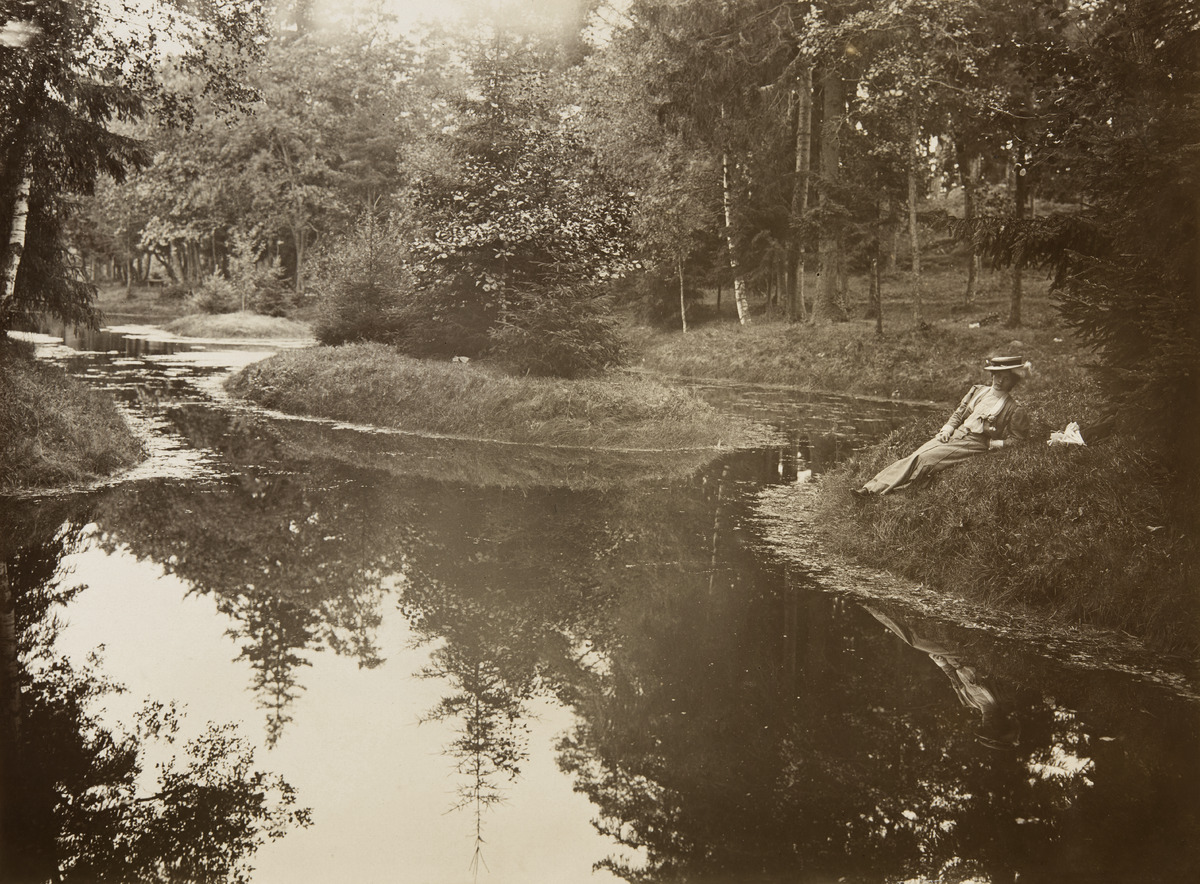
Eläintarha, Alppila
sisällön kuvaus: Eläintarha, Alppila.  Nainen lepäilee lammikon äärellä Alppipuistossa. mustavalkoinen
Ajankohta: kuvausaika 1890 -luku
Paikka: Suomi, Uusimaa, Helsinki, Alppila Helsinki, Alppipuisto
Aiheet: puistot, lammet, kesä, pukeutuminen, päähineet, olkihatut, päivänvarjot